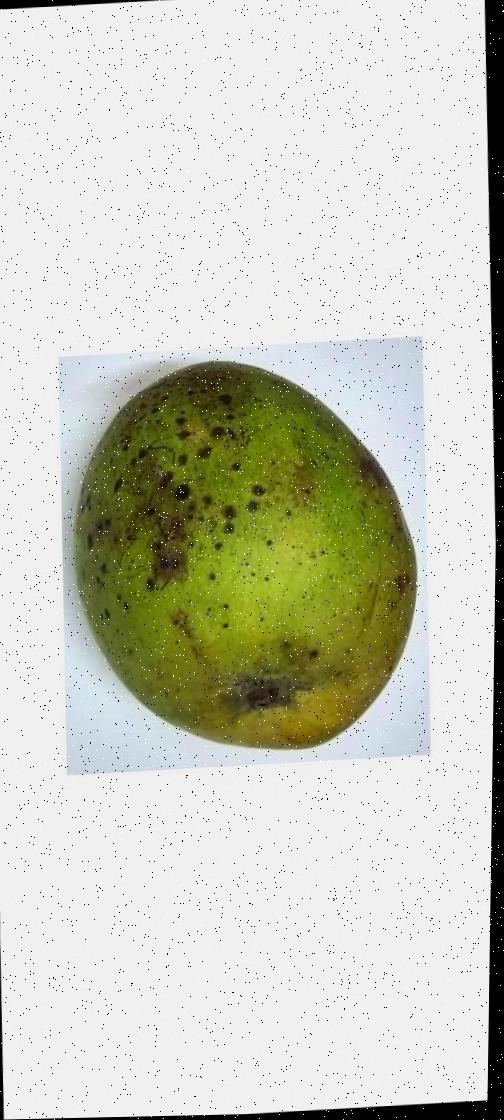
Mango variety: Harivanga